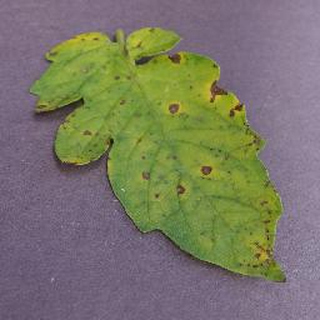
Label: tomato_septoria_leaf_spot